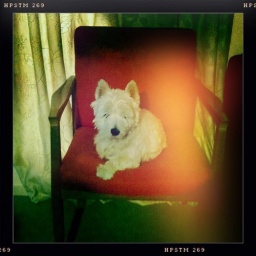
This is my dog Bear Bear in my music room, he likes to sleep in this chair while I practice the piano.